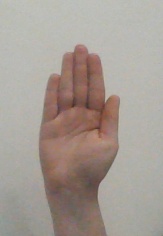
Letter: seen